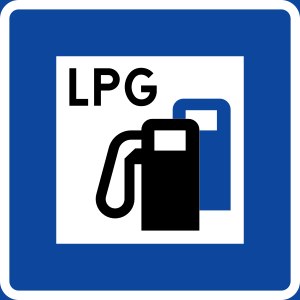
Autogas
Svensk vejskilt for autogas
Autogas er betegnelsen for Liquified Petroleum Gas, når det benyttes i forbrændingsmotorer. Gassen består hovedsageligt af propan og butan. I Nederlandene er forholdet mellem propan og butan om vinteren 50/50–70/30 og om sommeren 40/60–70/30. I Sverige er fordelingen 96/4 hele året. En høj andel af propan er god i kolde områder, men i varme områder er en høj andel af butan at foretrække. I Grækenland er fordelingen f.eks. 20/80.